John Lesley

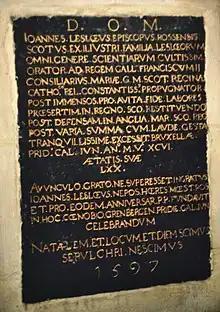
Epitaph of John Lesley, bishop of Ross. St Servatius basilica, Grimbergen (BE)

""To God, the best, the greatest. John Lesley, bishop of Ross, Scot, of the renowned Lesley family, well versed in all sorts of science, speaker for the king of France François II, counsellor to Mary ... queen of Scots, defender most constant of the catholic faith, after huge toils for the ancestral faith, in particular after having been brought back in the kingdom of Scotland after the defence in England of Mary, queen of Scots, after having accomplished many things worthy of the highest praise, died quietly in Brussels on the eve of the calends of June (= May 31) in the year 1596, aged 70."